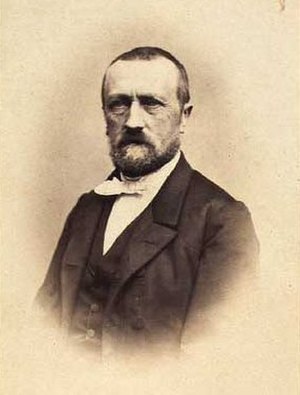
Carl Dahl
Niels Carl Michaelius Flindt Dahl eller Niels Carl Michael Flindt Dahl var en dansk marinemaler og var søn af kammerråd og toldinspektør Dahl i Faaborg.